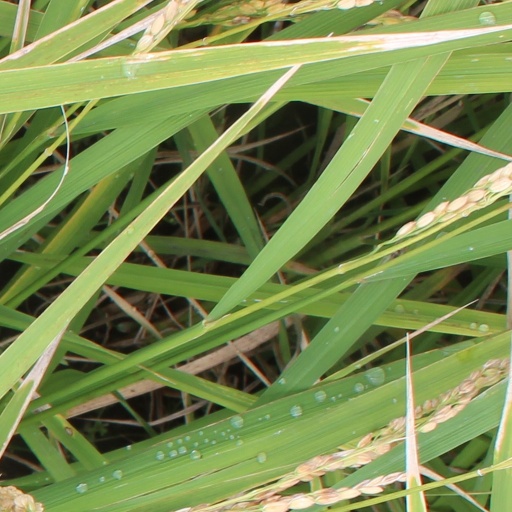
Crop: rice